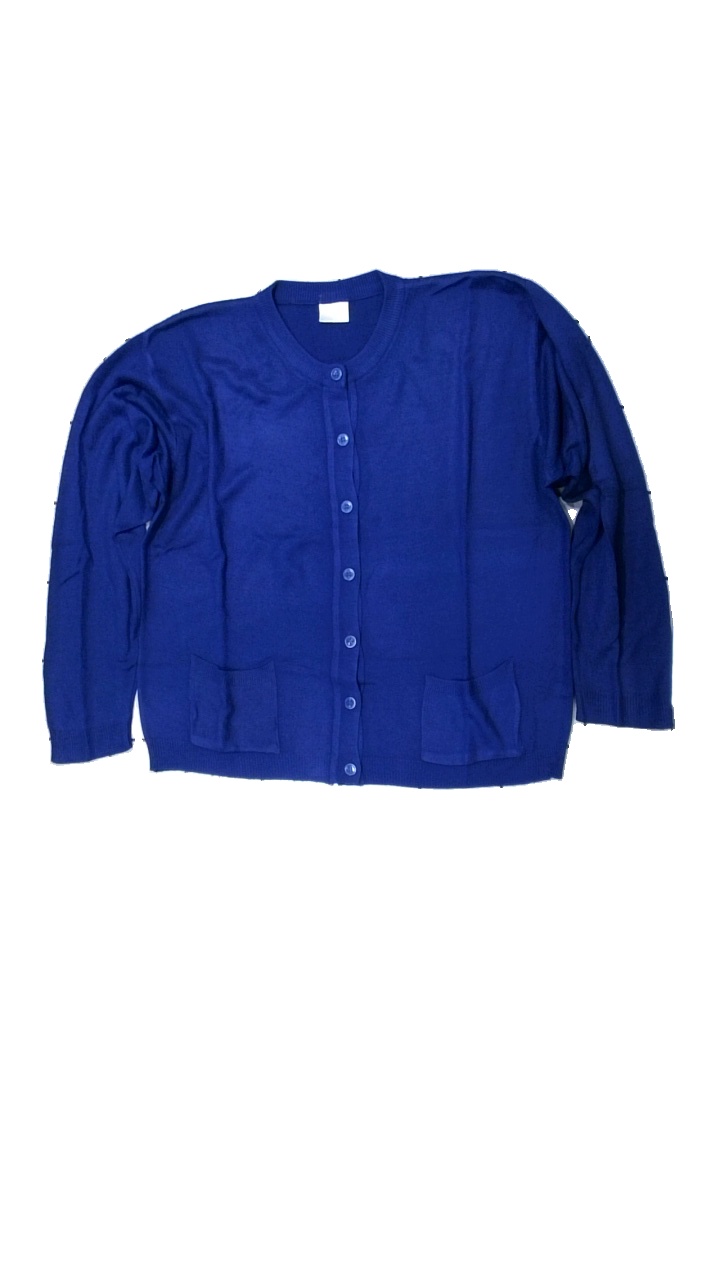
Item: Cardigan (Ladies)
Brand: Missing
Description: blå kofta, mycket nopprig
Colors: Blue
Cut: Regular
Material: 100% acrylic
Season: All
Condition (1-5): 1
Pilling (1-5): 1
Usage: Export
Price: <50